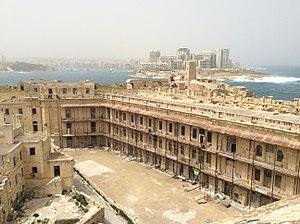
Midnight Express ou L'Express de minuit au Québec est un film dramatique américano-britannique réalisé par Alan Parker, sorti en 1978. Il s’inspire de l'histoire de William Hayes, arrêté et emprisonné en Turquie en 1970, qui avait raconté son histoire dans le livre autobiographique Midnight Express publié en 1977.